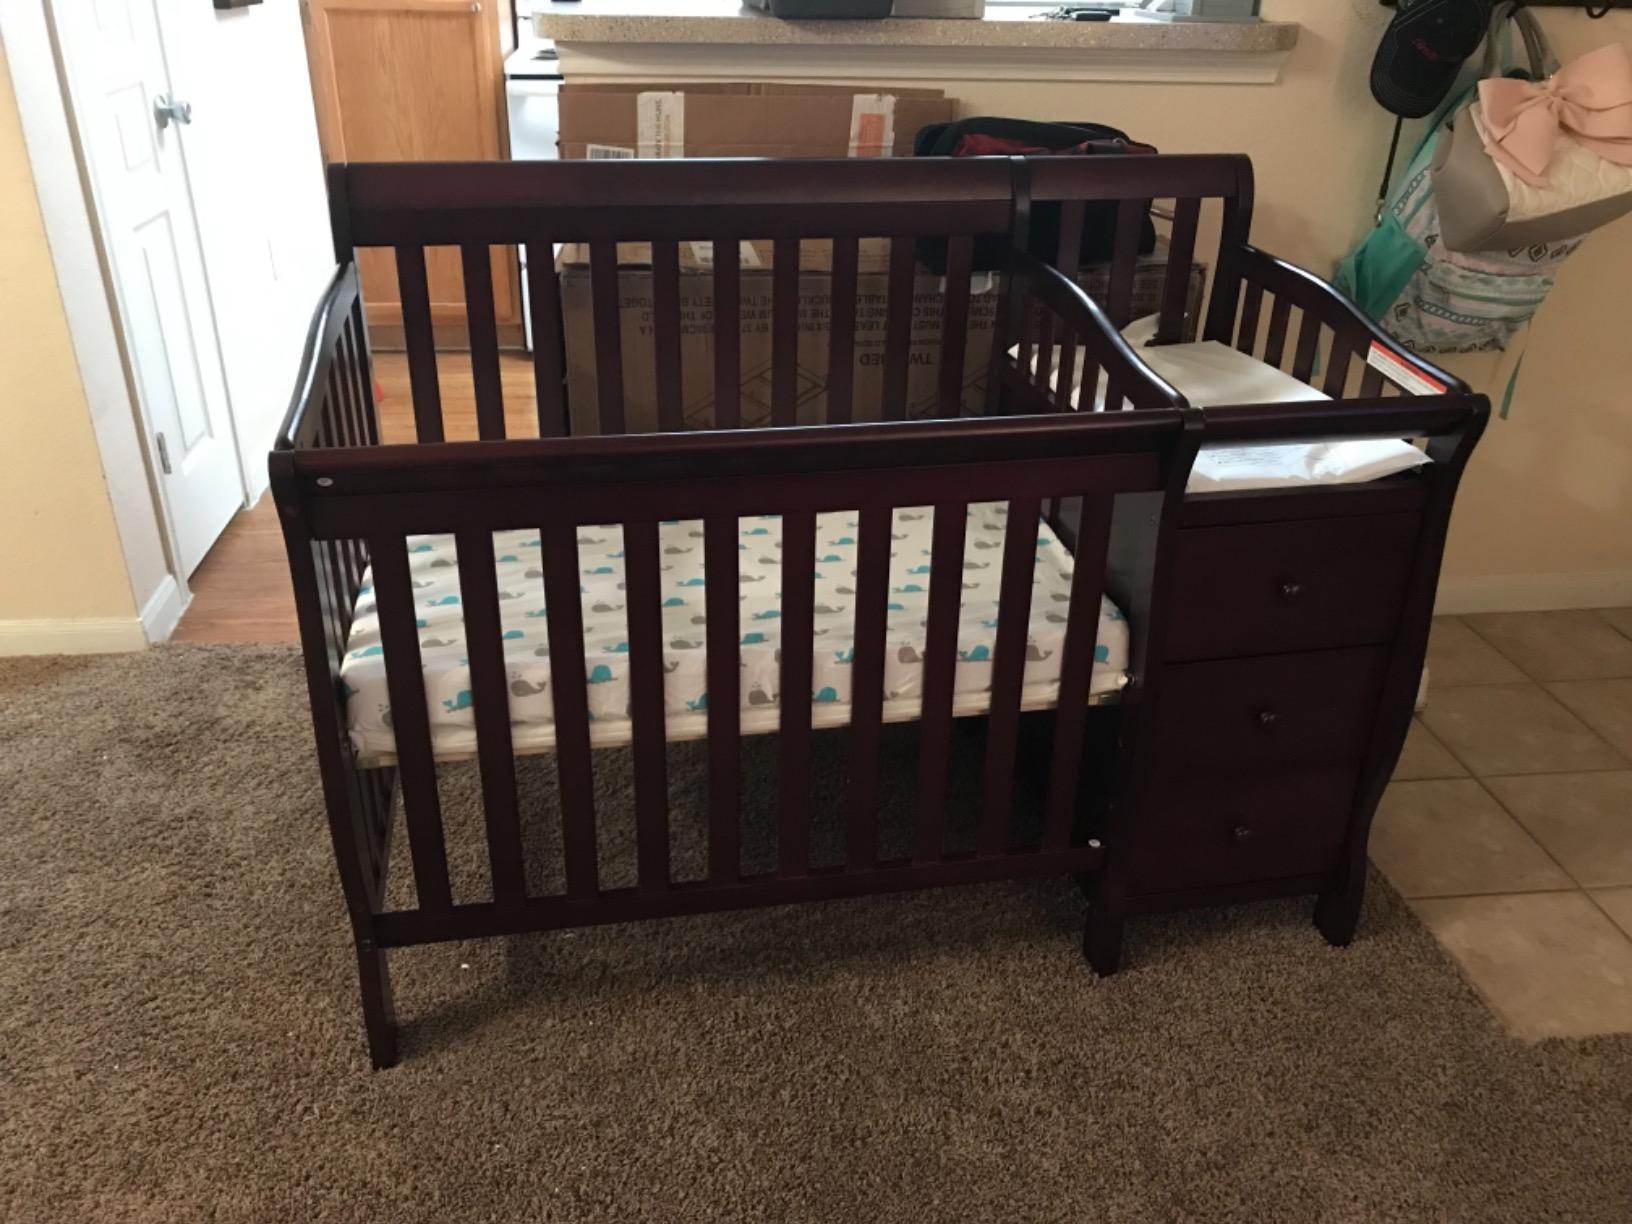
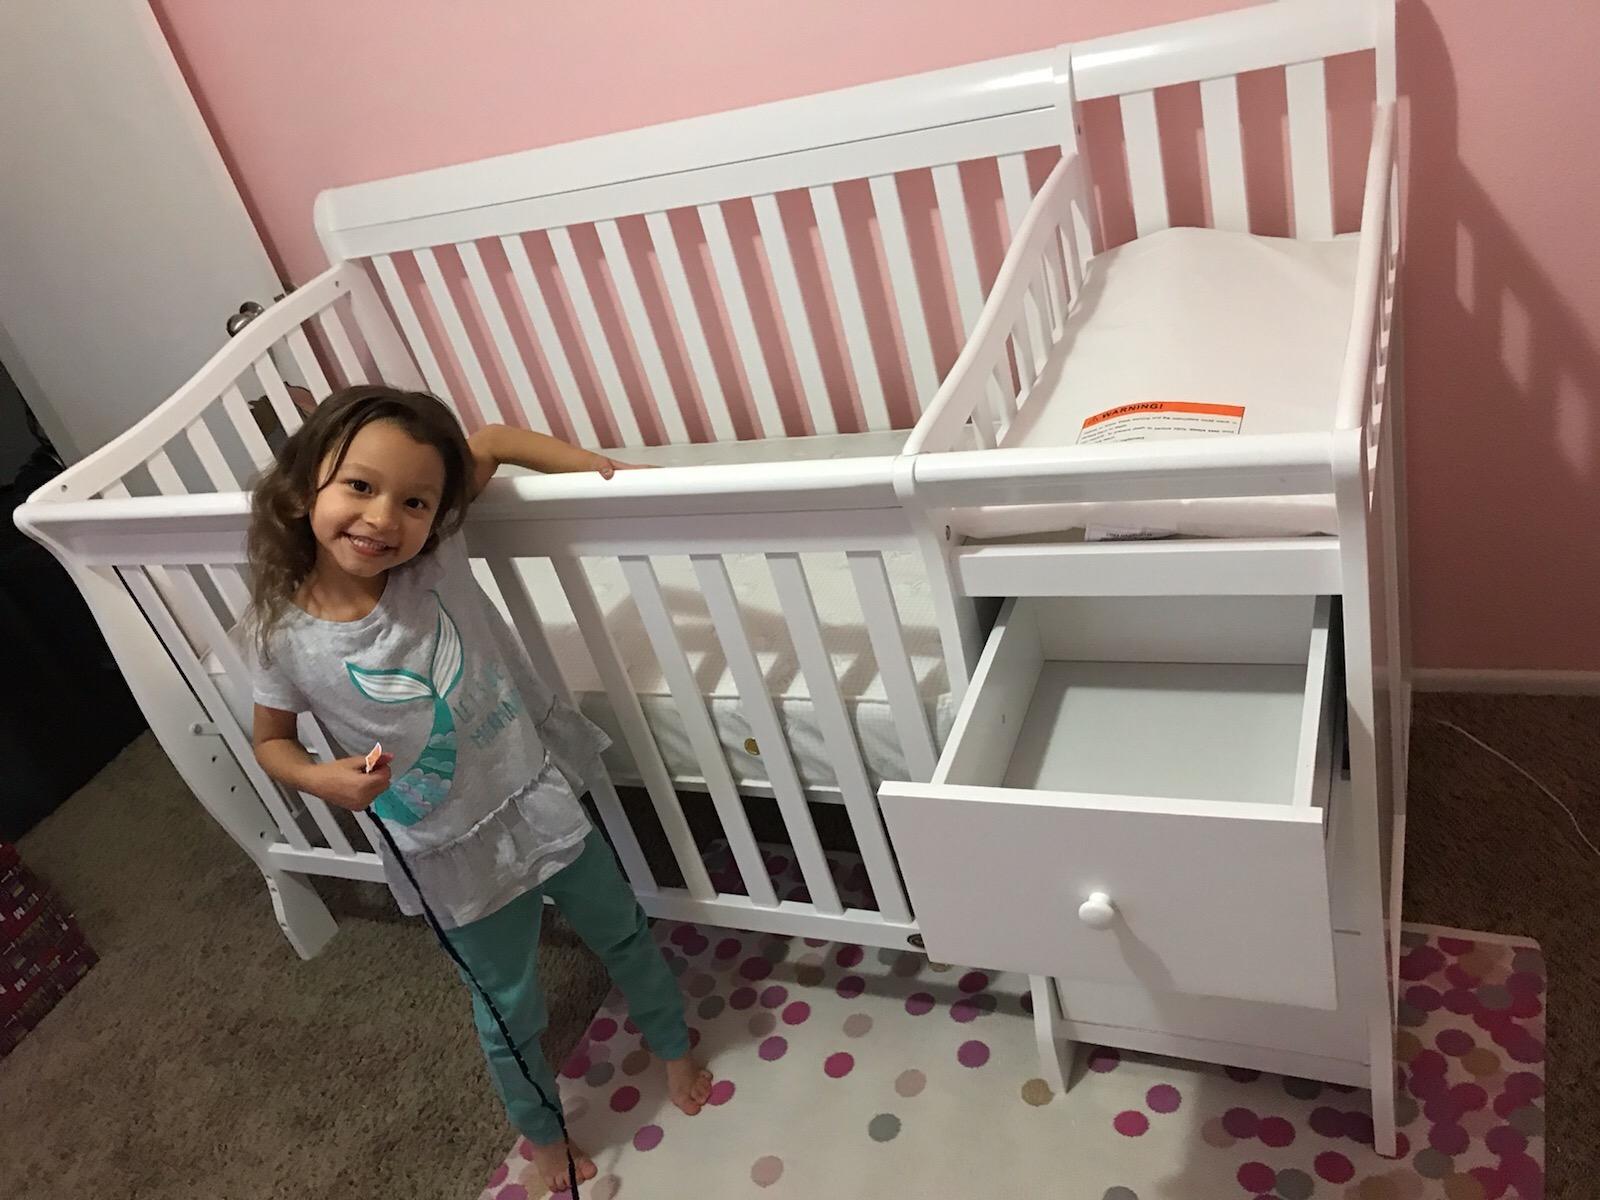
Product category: products_crib
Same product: no